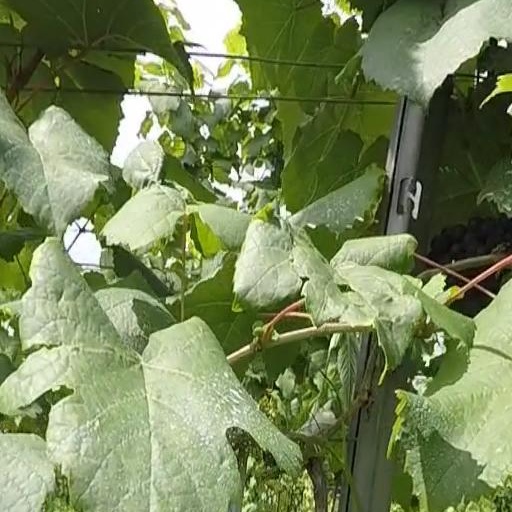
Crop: grape